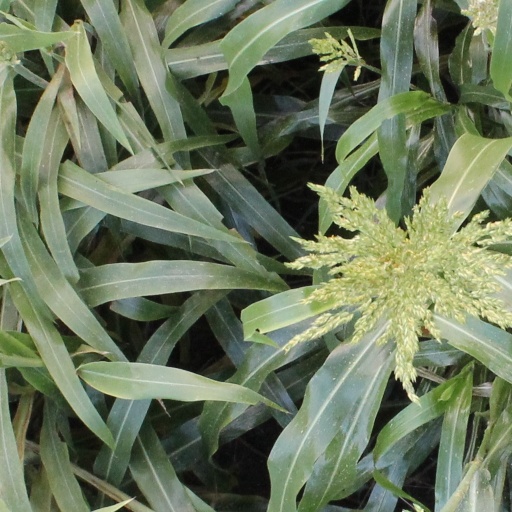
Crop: sorghum